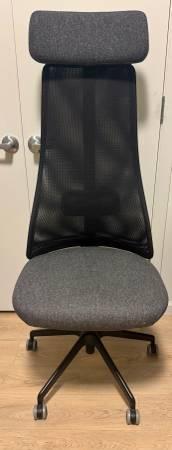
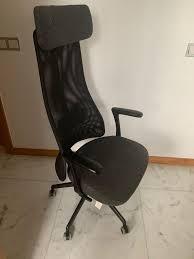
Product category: items_chair
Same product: yes